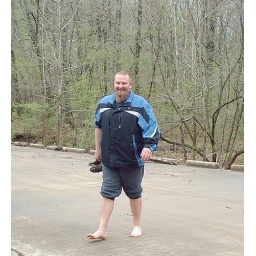
Play's in water crossing bridge